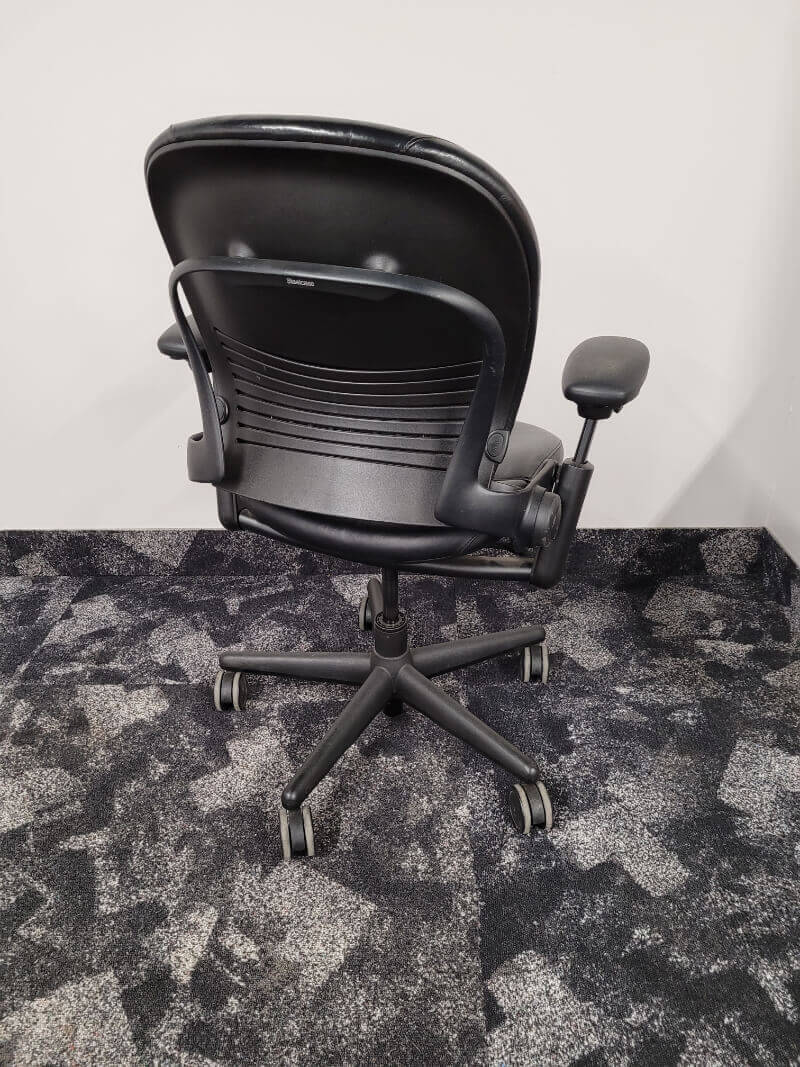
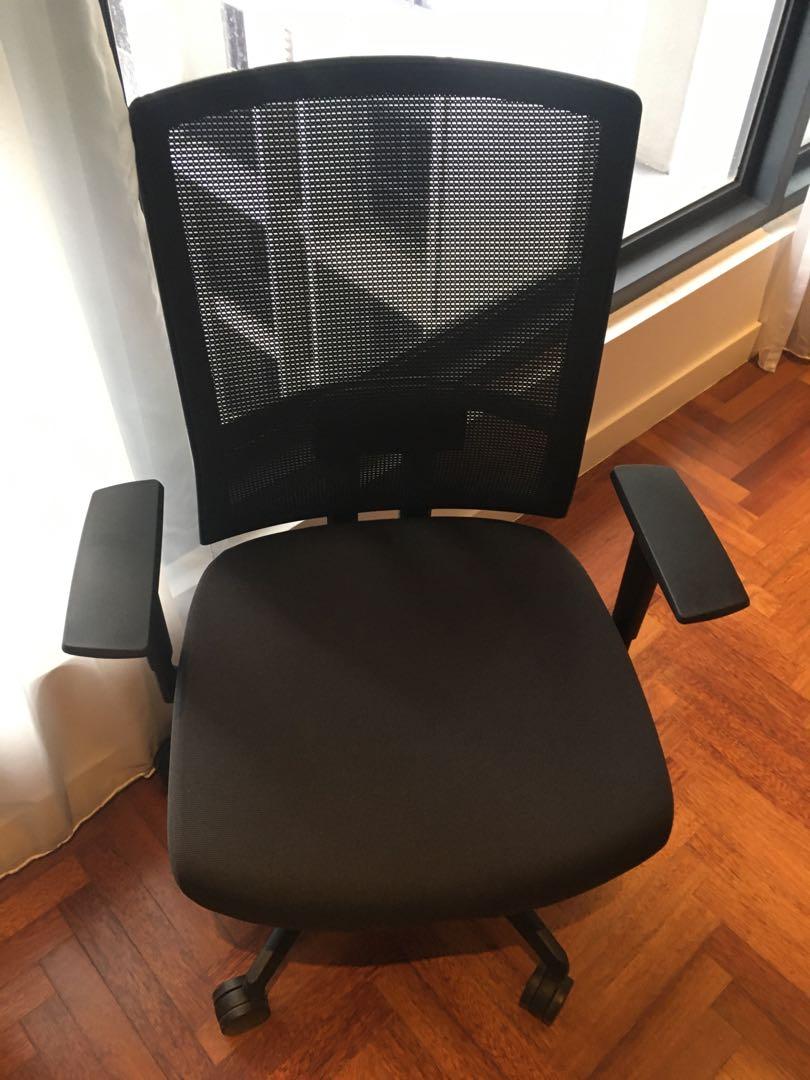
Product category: items_chair
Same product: no